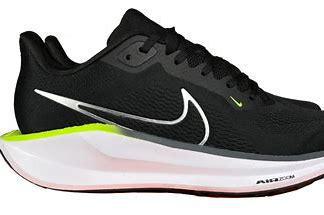
Brand: Nike
Model: Pegasus 41